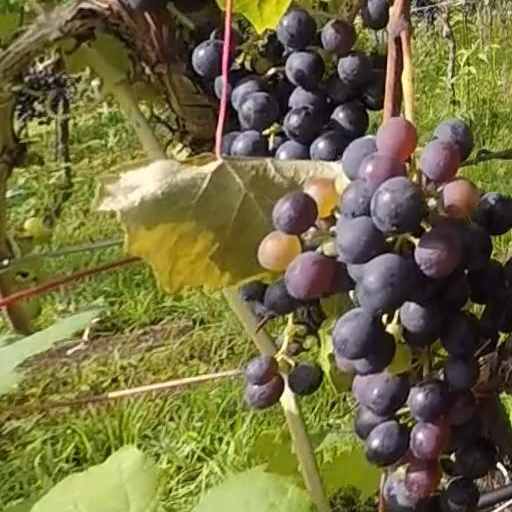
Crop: grape